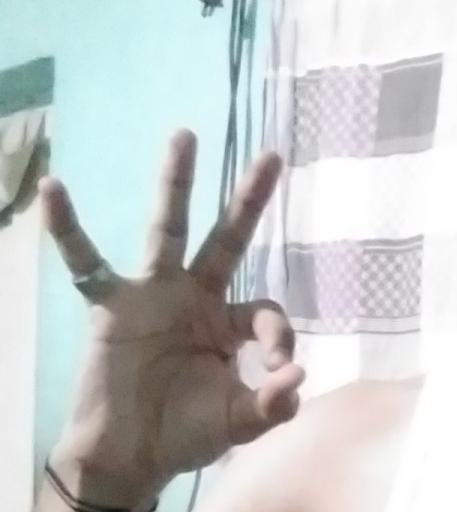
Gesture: ok